Mu Guiying

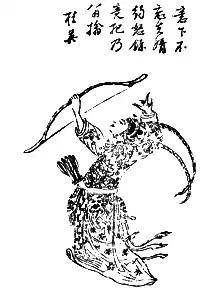
from one 1882 print of the early 17th century novel "Popular Romance of Generations of Loyal and Brave Yang Family Members"

Mu Guiying is a legendary heroine from ancient China's Northern Song dynasty and a prominent figure in the "Generals of the Yang Family" legends. She is the wife of Yang Zongbao and mother of Yang Wenguang. Brave, resolute and loyal, Mu is the cultural symbol of a steadfast woman.